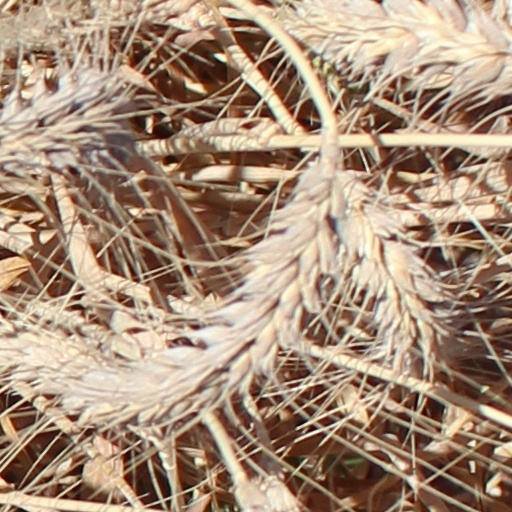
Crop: wheat